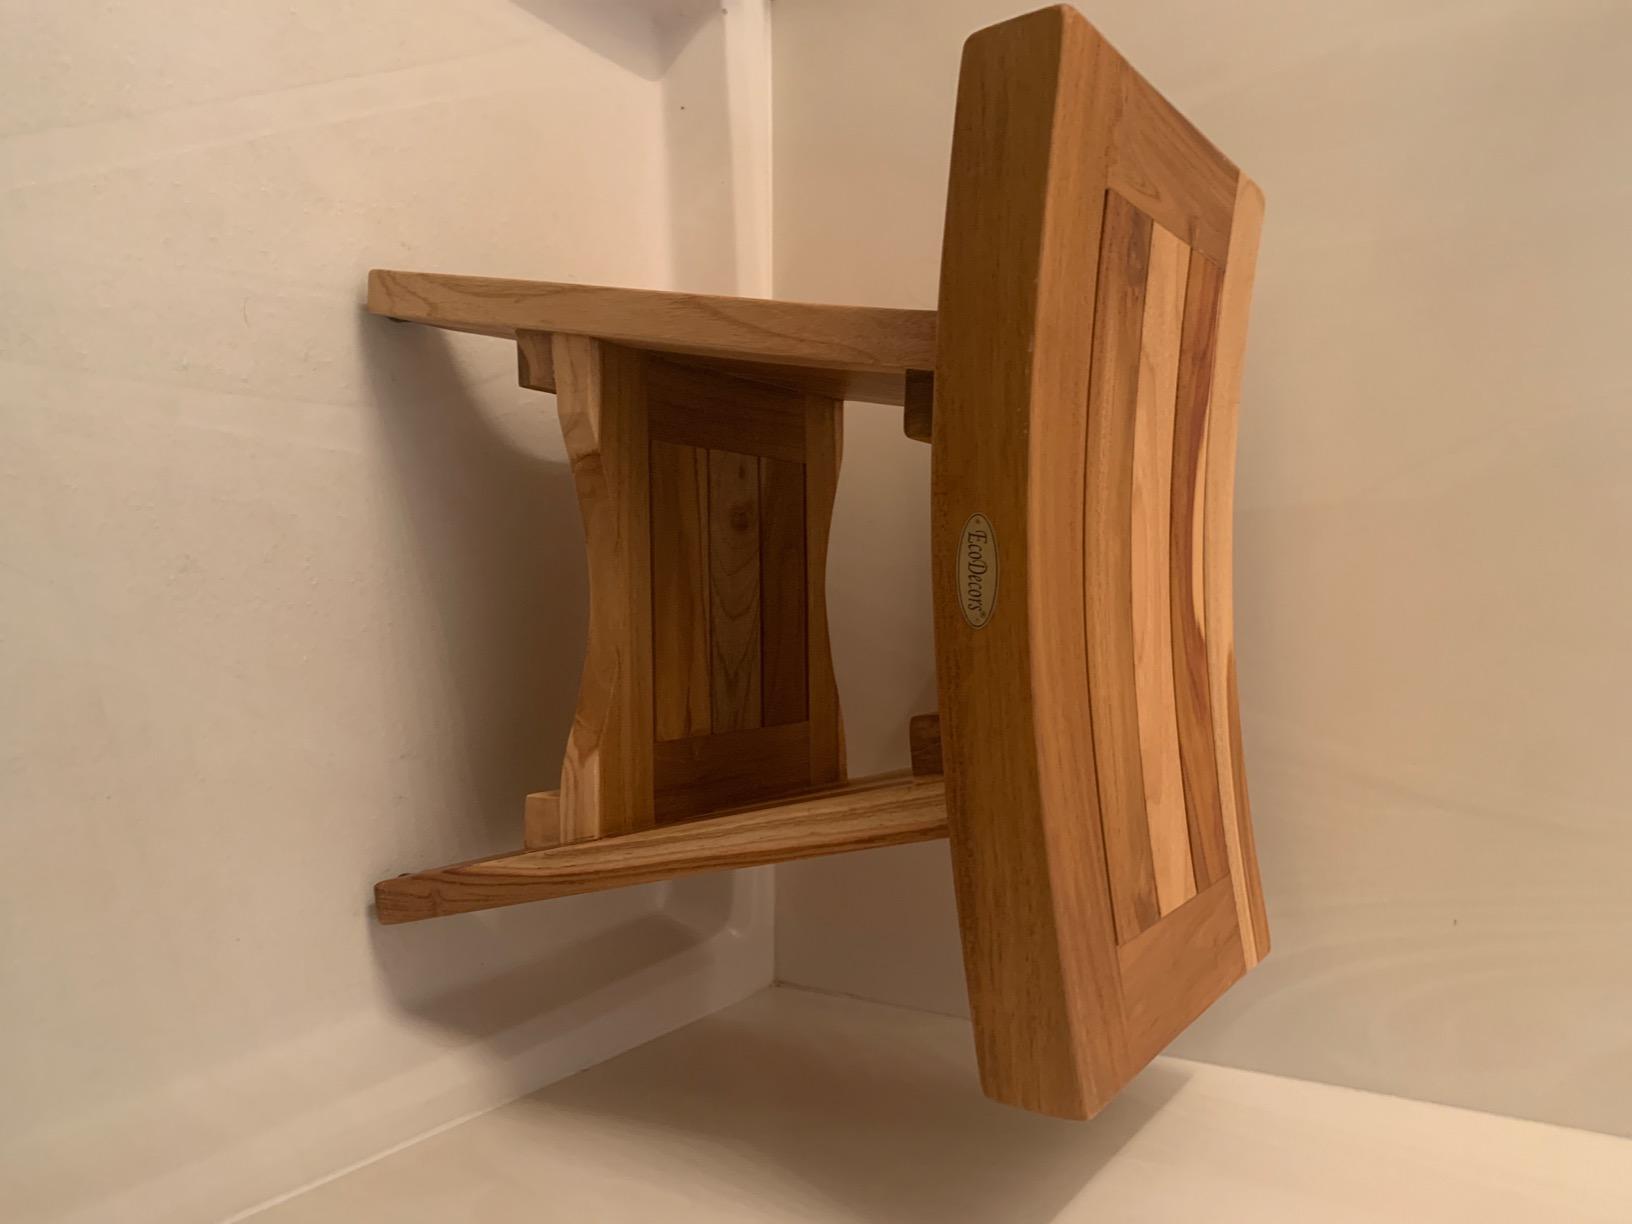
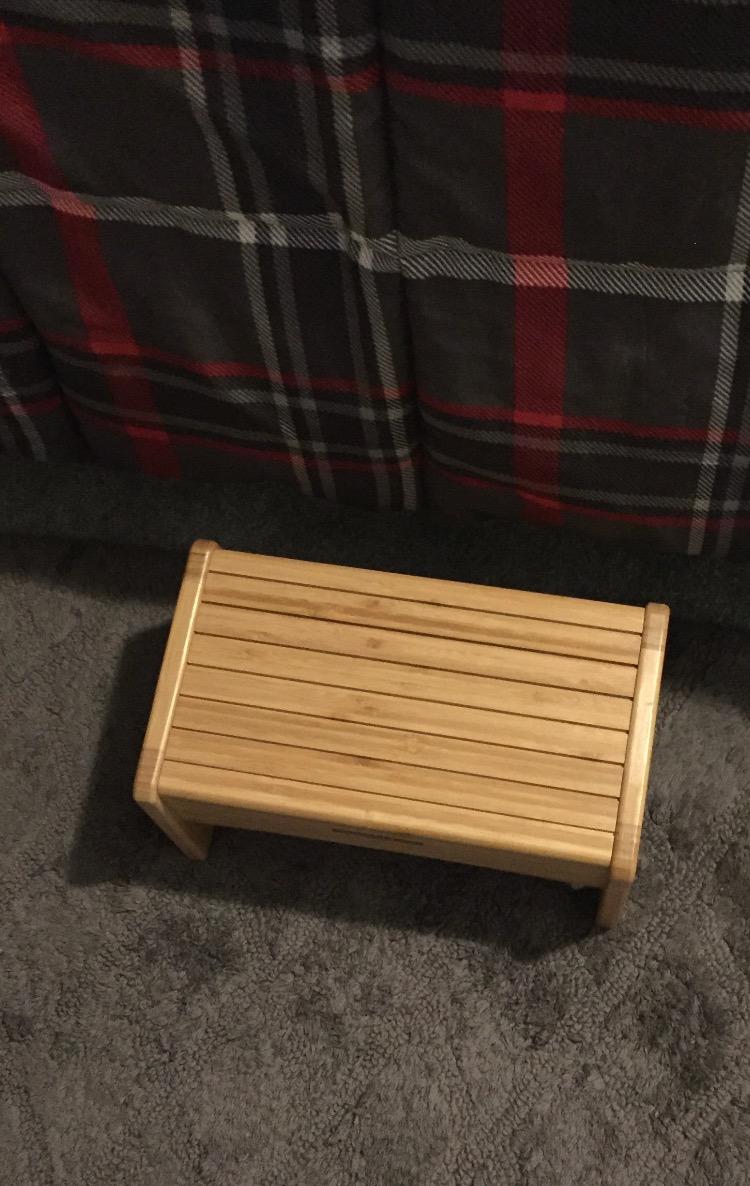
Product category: stool
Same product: no